Wylan Cyprien

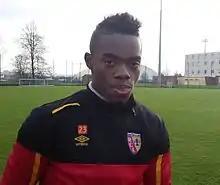
Cyprien with Lens in December 2014

Cyprien began his youth career at Paris FC, before moving to Lens in 2008. He is a graduate of the Lens youth academy and made his debut for the first team in 2012. He passed through the youth ranks in July 2012. He helped Lens win promotion to Ligue 1, following a second place finish during the 2013–14 Ligue 2 season. The following campaign, Cyprien scored two goals and set up a further two, as Lens finished last and went straight back down to the second division. He made over 100 appearances for Lens, before his transfer to Nice in 2016.